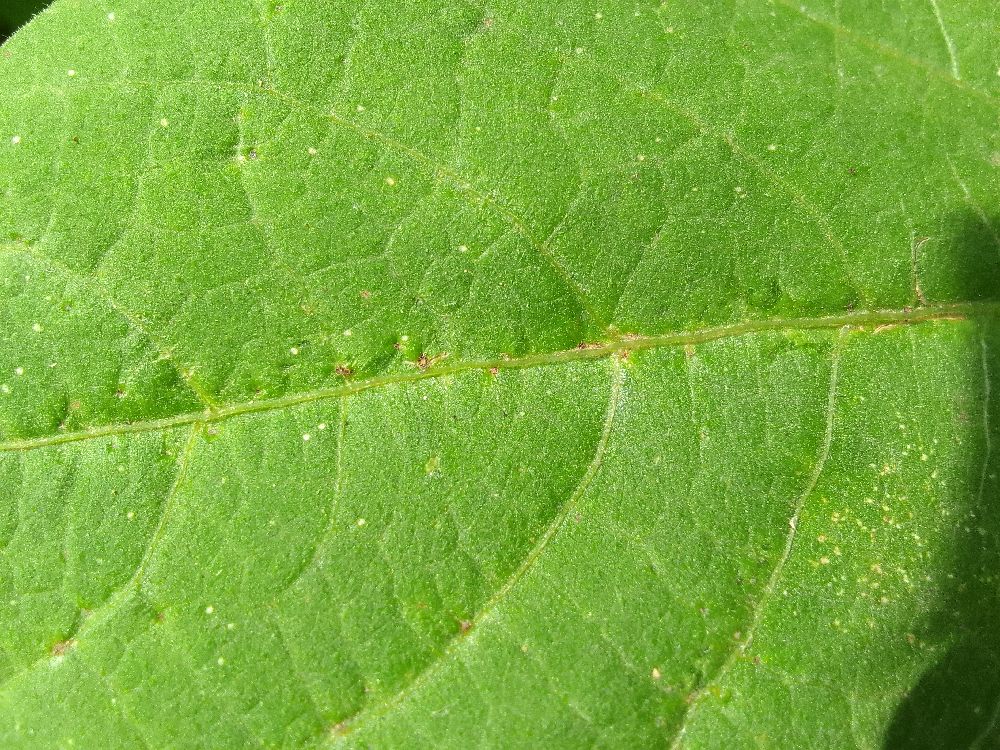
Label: healthy